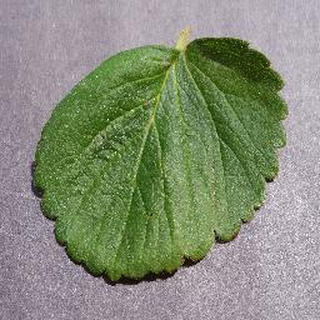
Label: healthy_strawberry